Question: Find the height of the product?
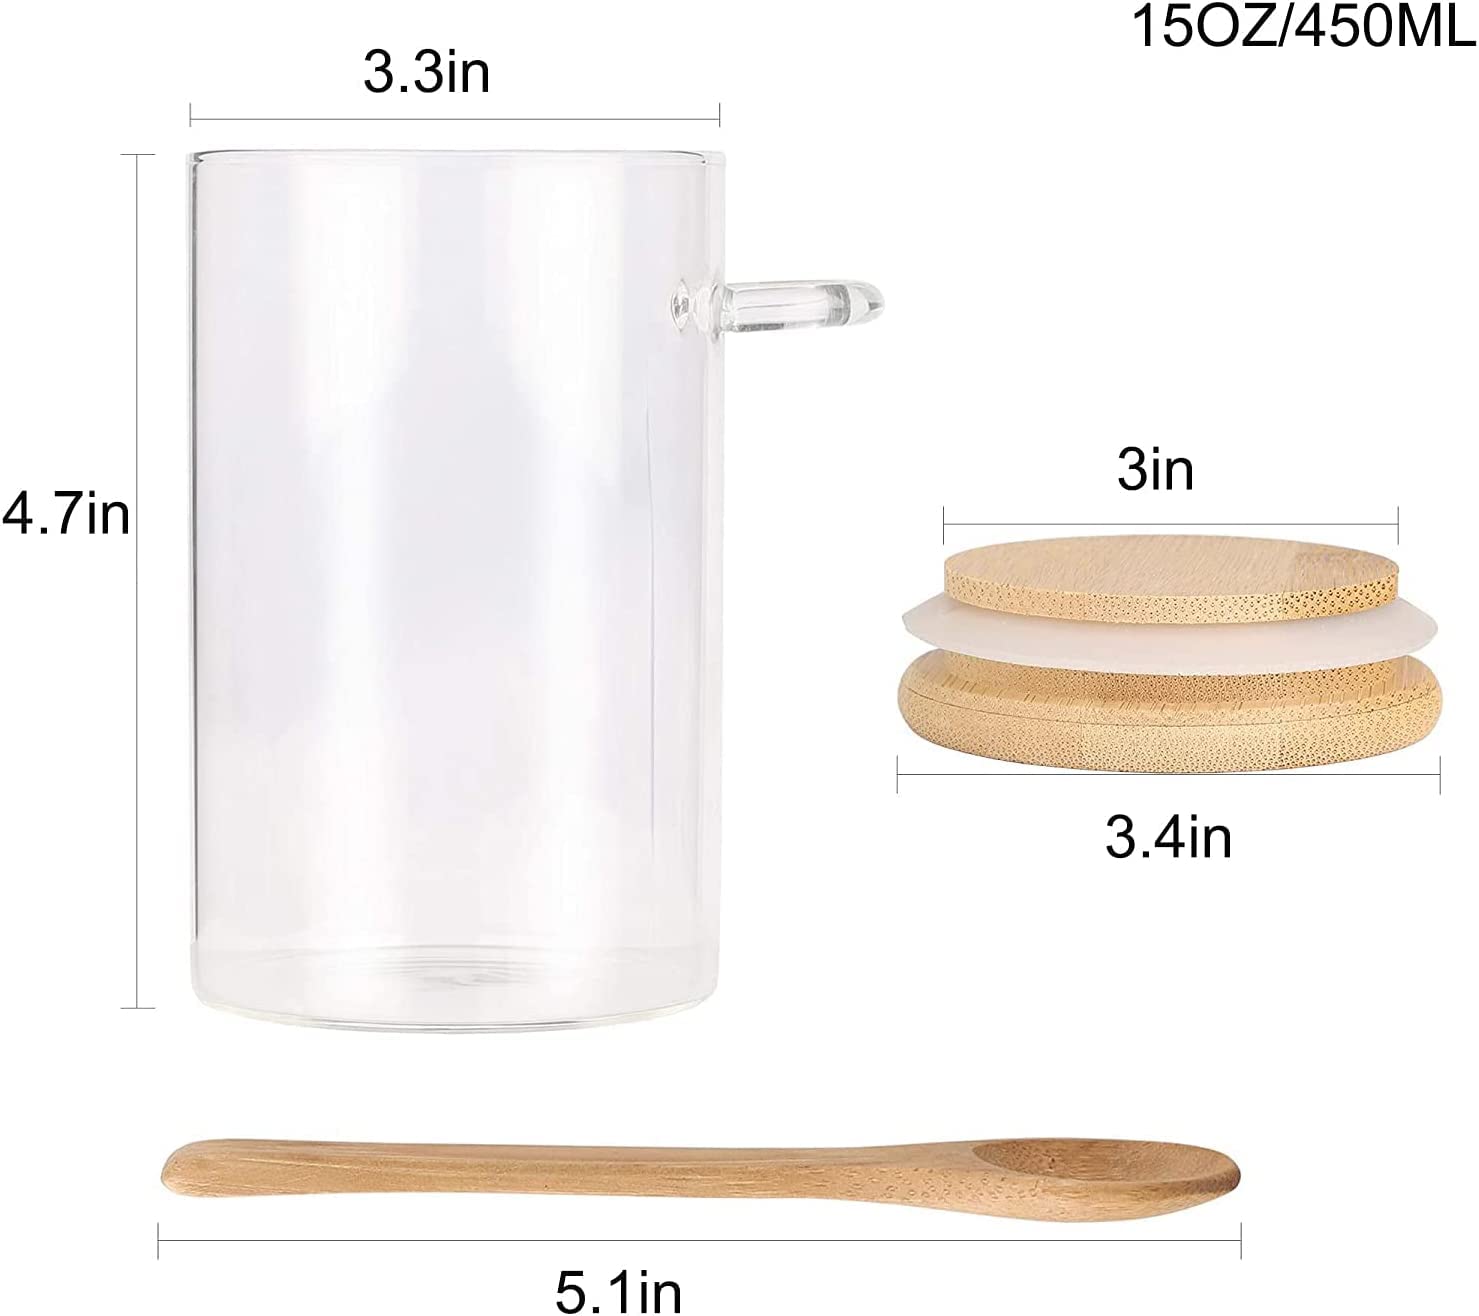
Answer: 4.7 inch